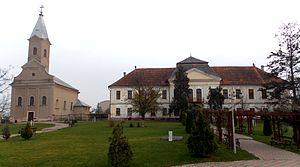
Sânmartin est une commune roumaine du județ de Bihor, en Transylvanie, dans la région historique de la Crișana et dans la région de développement Nord-Ouest.